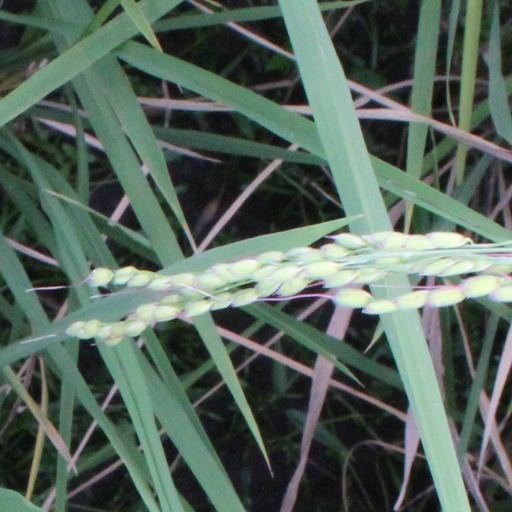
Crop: rice